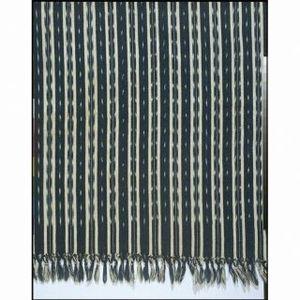
Un rebozo est un vêtement long et plat utilisé principalement par les femmes au Mexique. Il peut être porté de différentes manières, généralement plié ou enroulé autour de la tête et/ou du haut du corps pour se protéger du soleil, fournir de la chaleur et comme accessoire à une tenue. Il est également utilisé pour transporter les bébés et les gros ballots, en particulier chez les femmes autochtones. L'origine du vêtement n'est pas claire, mais elle remonte très probablement au début de la période coloniale, car les versions traditionnelles du vêtement montrent des influences indigènes, européennes et asiatiques. Les rebozos traditionnels sont tissés à la main avec du coton, de la laine, de la soie et de la rayonne de différentes longueurs, mais ils ont tous un motif et des franges, qui peuvent être tissées au doigt pour créer des motifs complexes. Ce vêtement est considéré comme faisant partie de l'identité mexicaine et presque toutes les femmes mexicaines en possèdent au moins un. Il est porté par des femmes comme Frida Kahlo, l'actrice María Félix et l'ancienne première dame mexicaine Margarita Zavala et est toujours populaire dans les zones rurales du pays.